Edward Wilson (explorer)

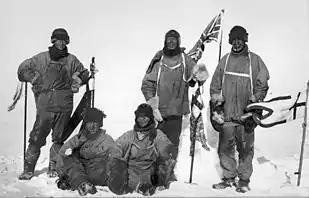
At the South Pole: Wilson, Bowers, Evans, Scott and Oates

In the austral winter of 1911, Wilson led the "winter journey", a journey with Henry Robertson Bowers and Apsley Cherry-Garrard, to the emperor penguin breeding grounds at Cape Crozier to collect eggs for scientific study. The journey was made in almost total darkness, with temperatures reaching as low as . At this time, while making a blubber stove, he was hit in the eye with boiling oil. Wilson only mentioned to Scott later, "I was incapacitated for a short time."